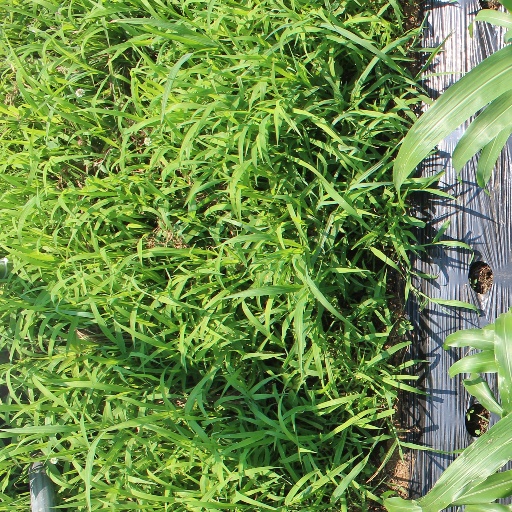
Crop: sorghum